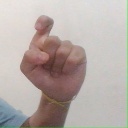
अक्षर: इ